Clive Jacobs

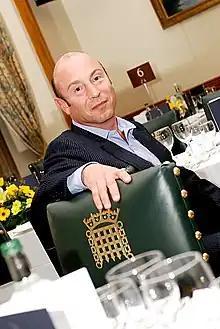

Clive Jacobs is a British businessman and entrepreneur. He is the founder of Holiday Autos Group and Travel Weekly Group.